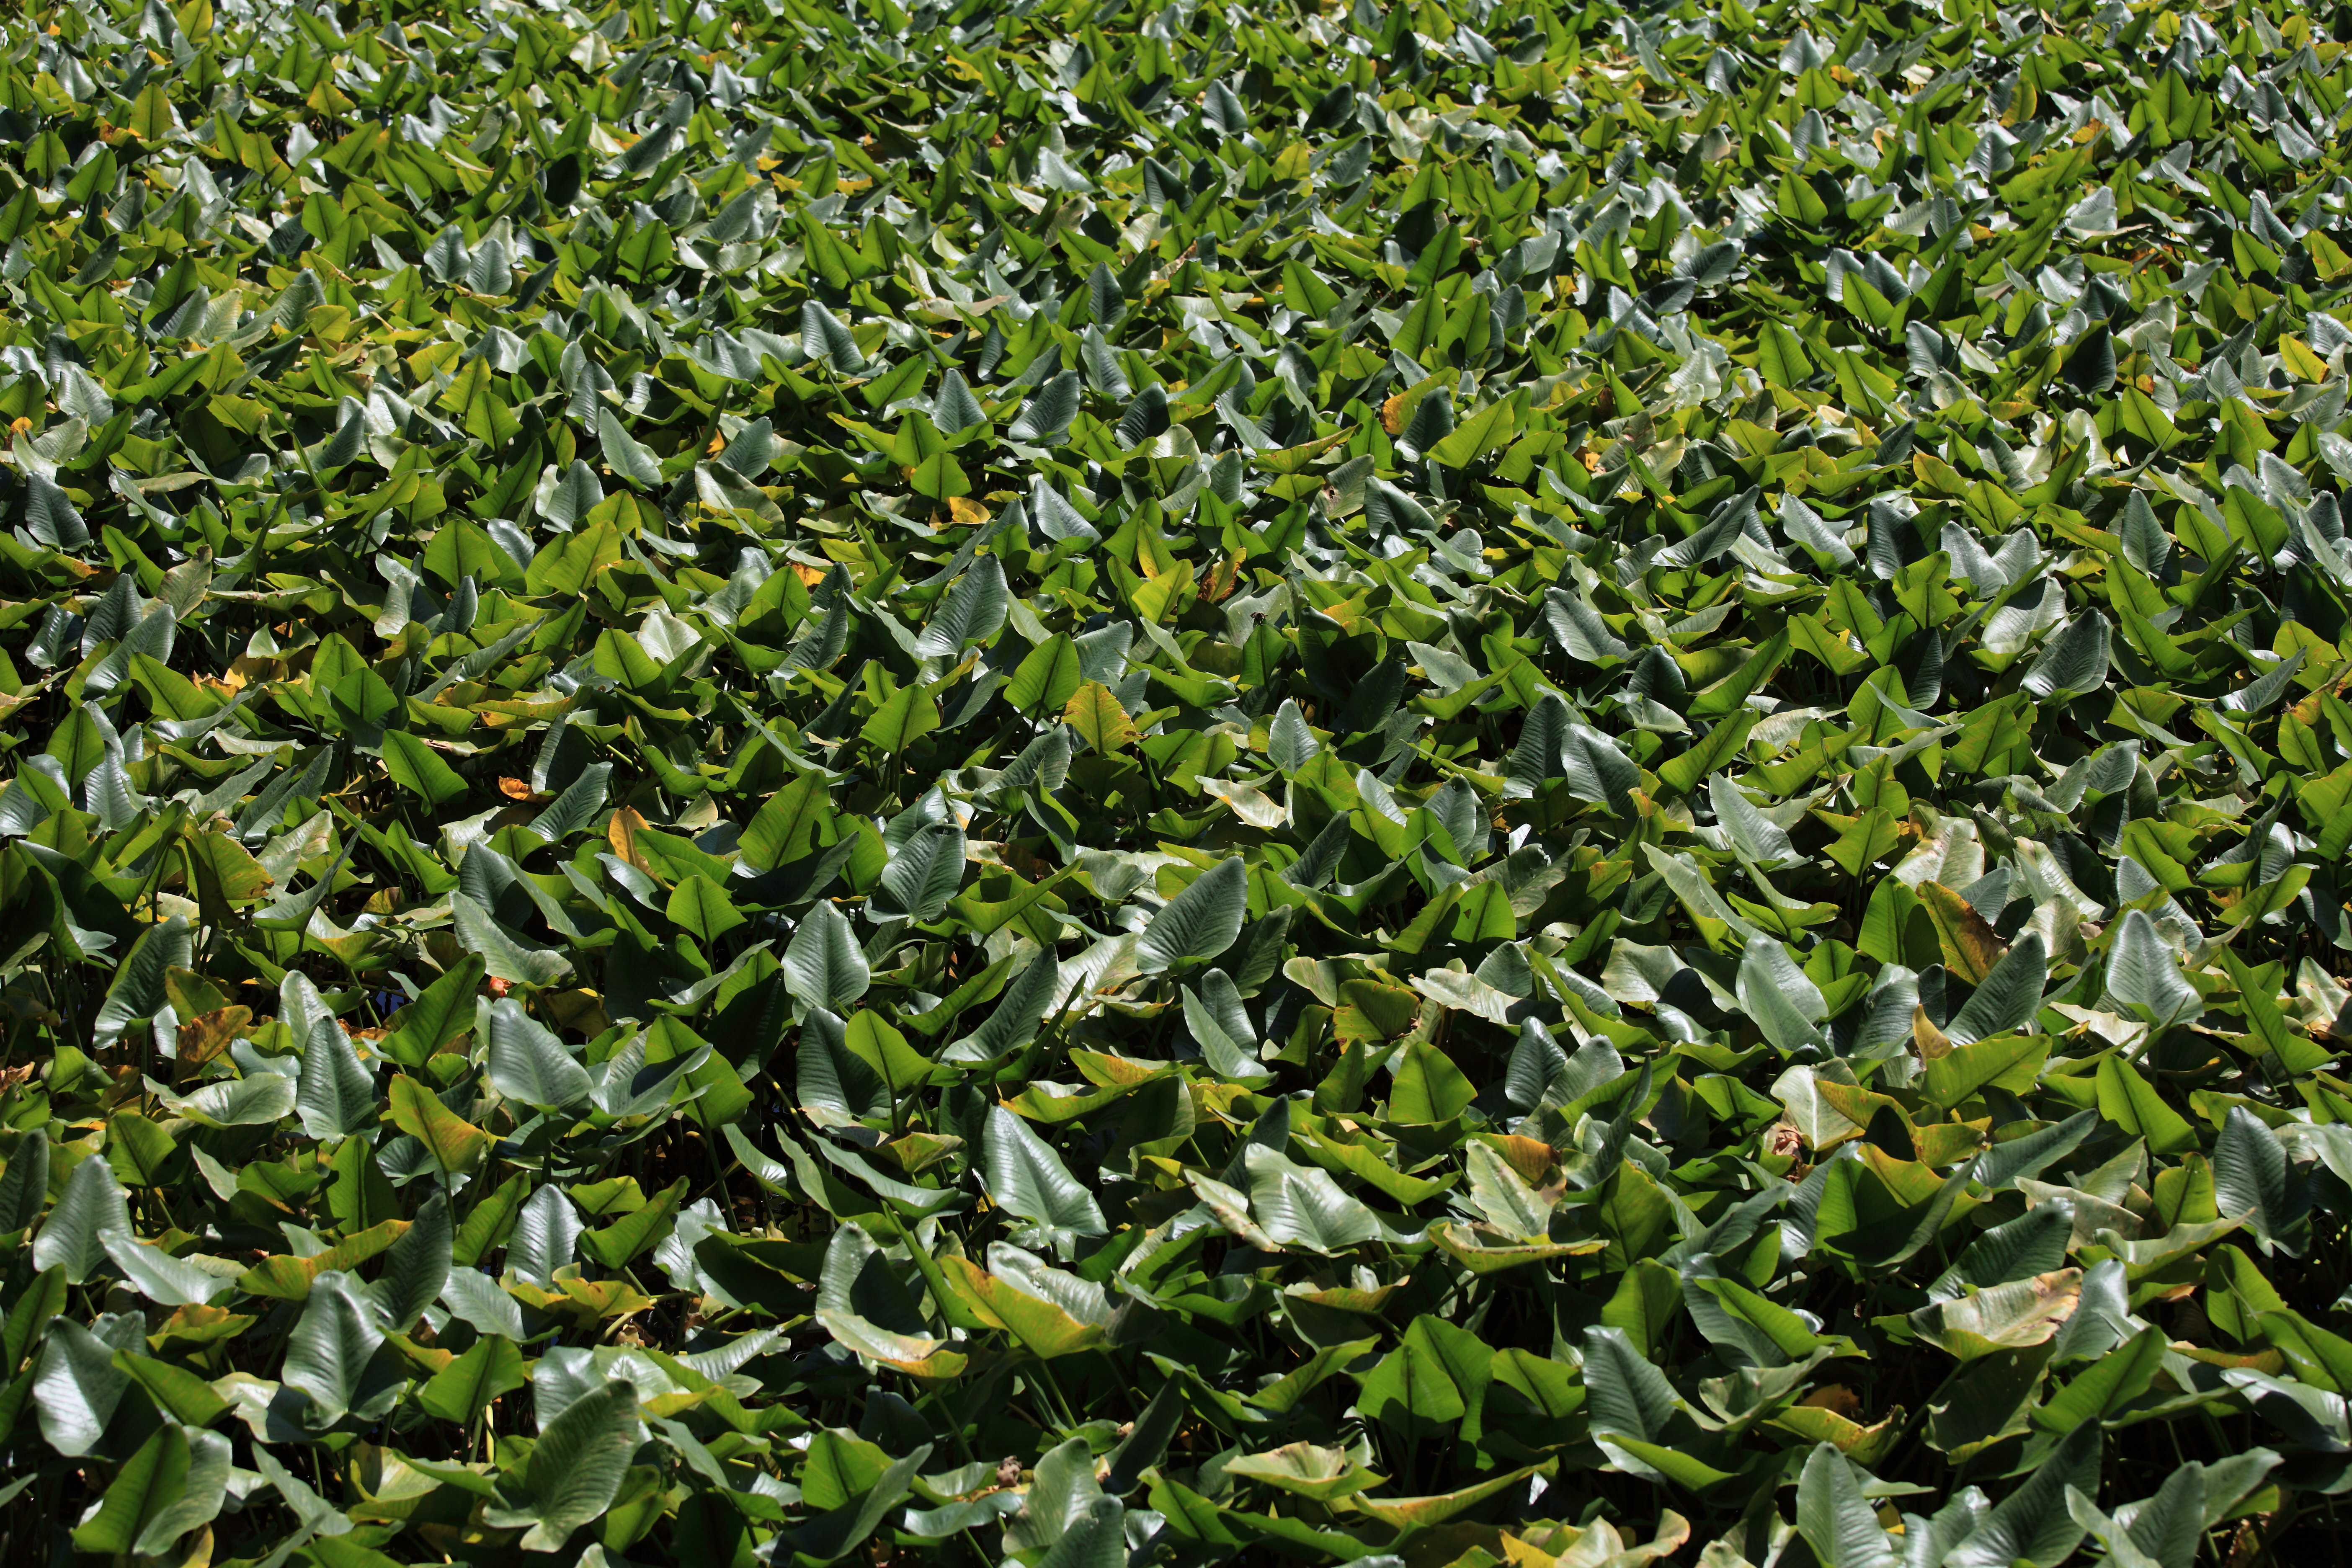
grass, branch, plant, lawn, leaf, flower, pattern, green, high, produce, evergreen, botany, background, shrub, plantation, wallpaper, 5d, hires, markii, hi, res, resolution, hedge, flowering plant, woody plant, land plant